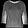
Label: Pullover